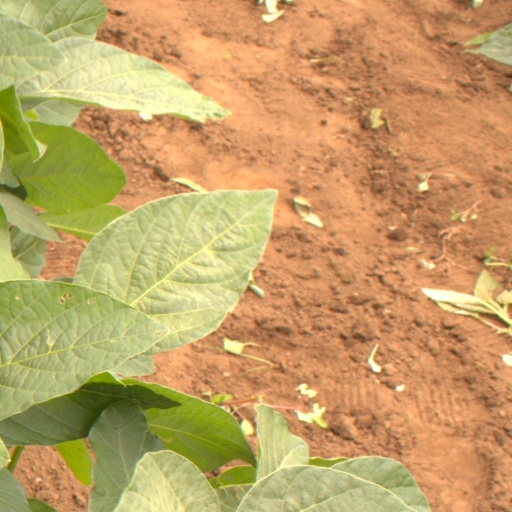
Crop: soybean